Sky position (RA, Dec in degrees): 188.57, 11.046
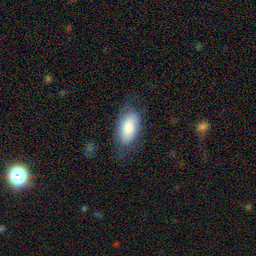
Galaxy morphology: In-between Round Smooth Galaxies